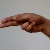
The image shows a hand gesture representing the letter 'H' in Indian Sign Language.